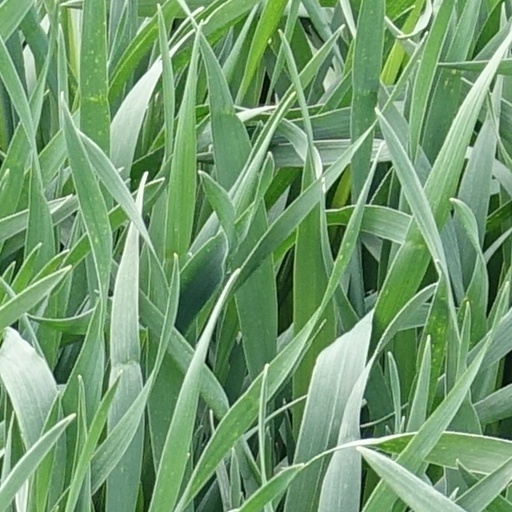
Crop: wheat